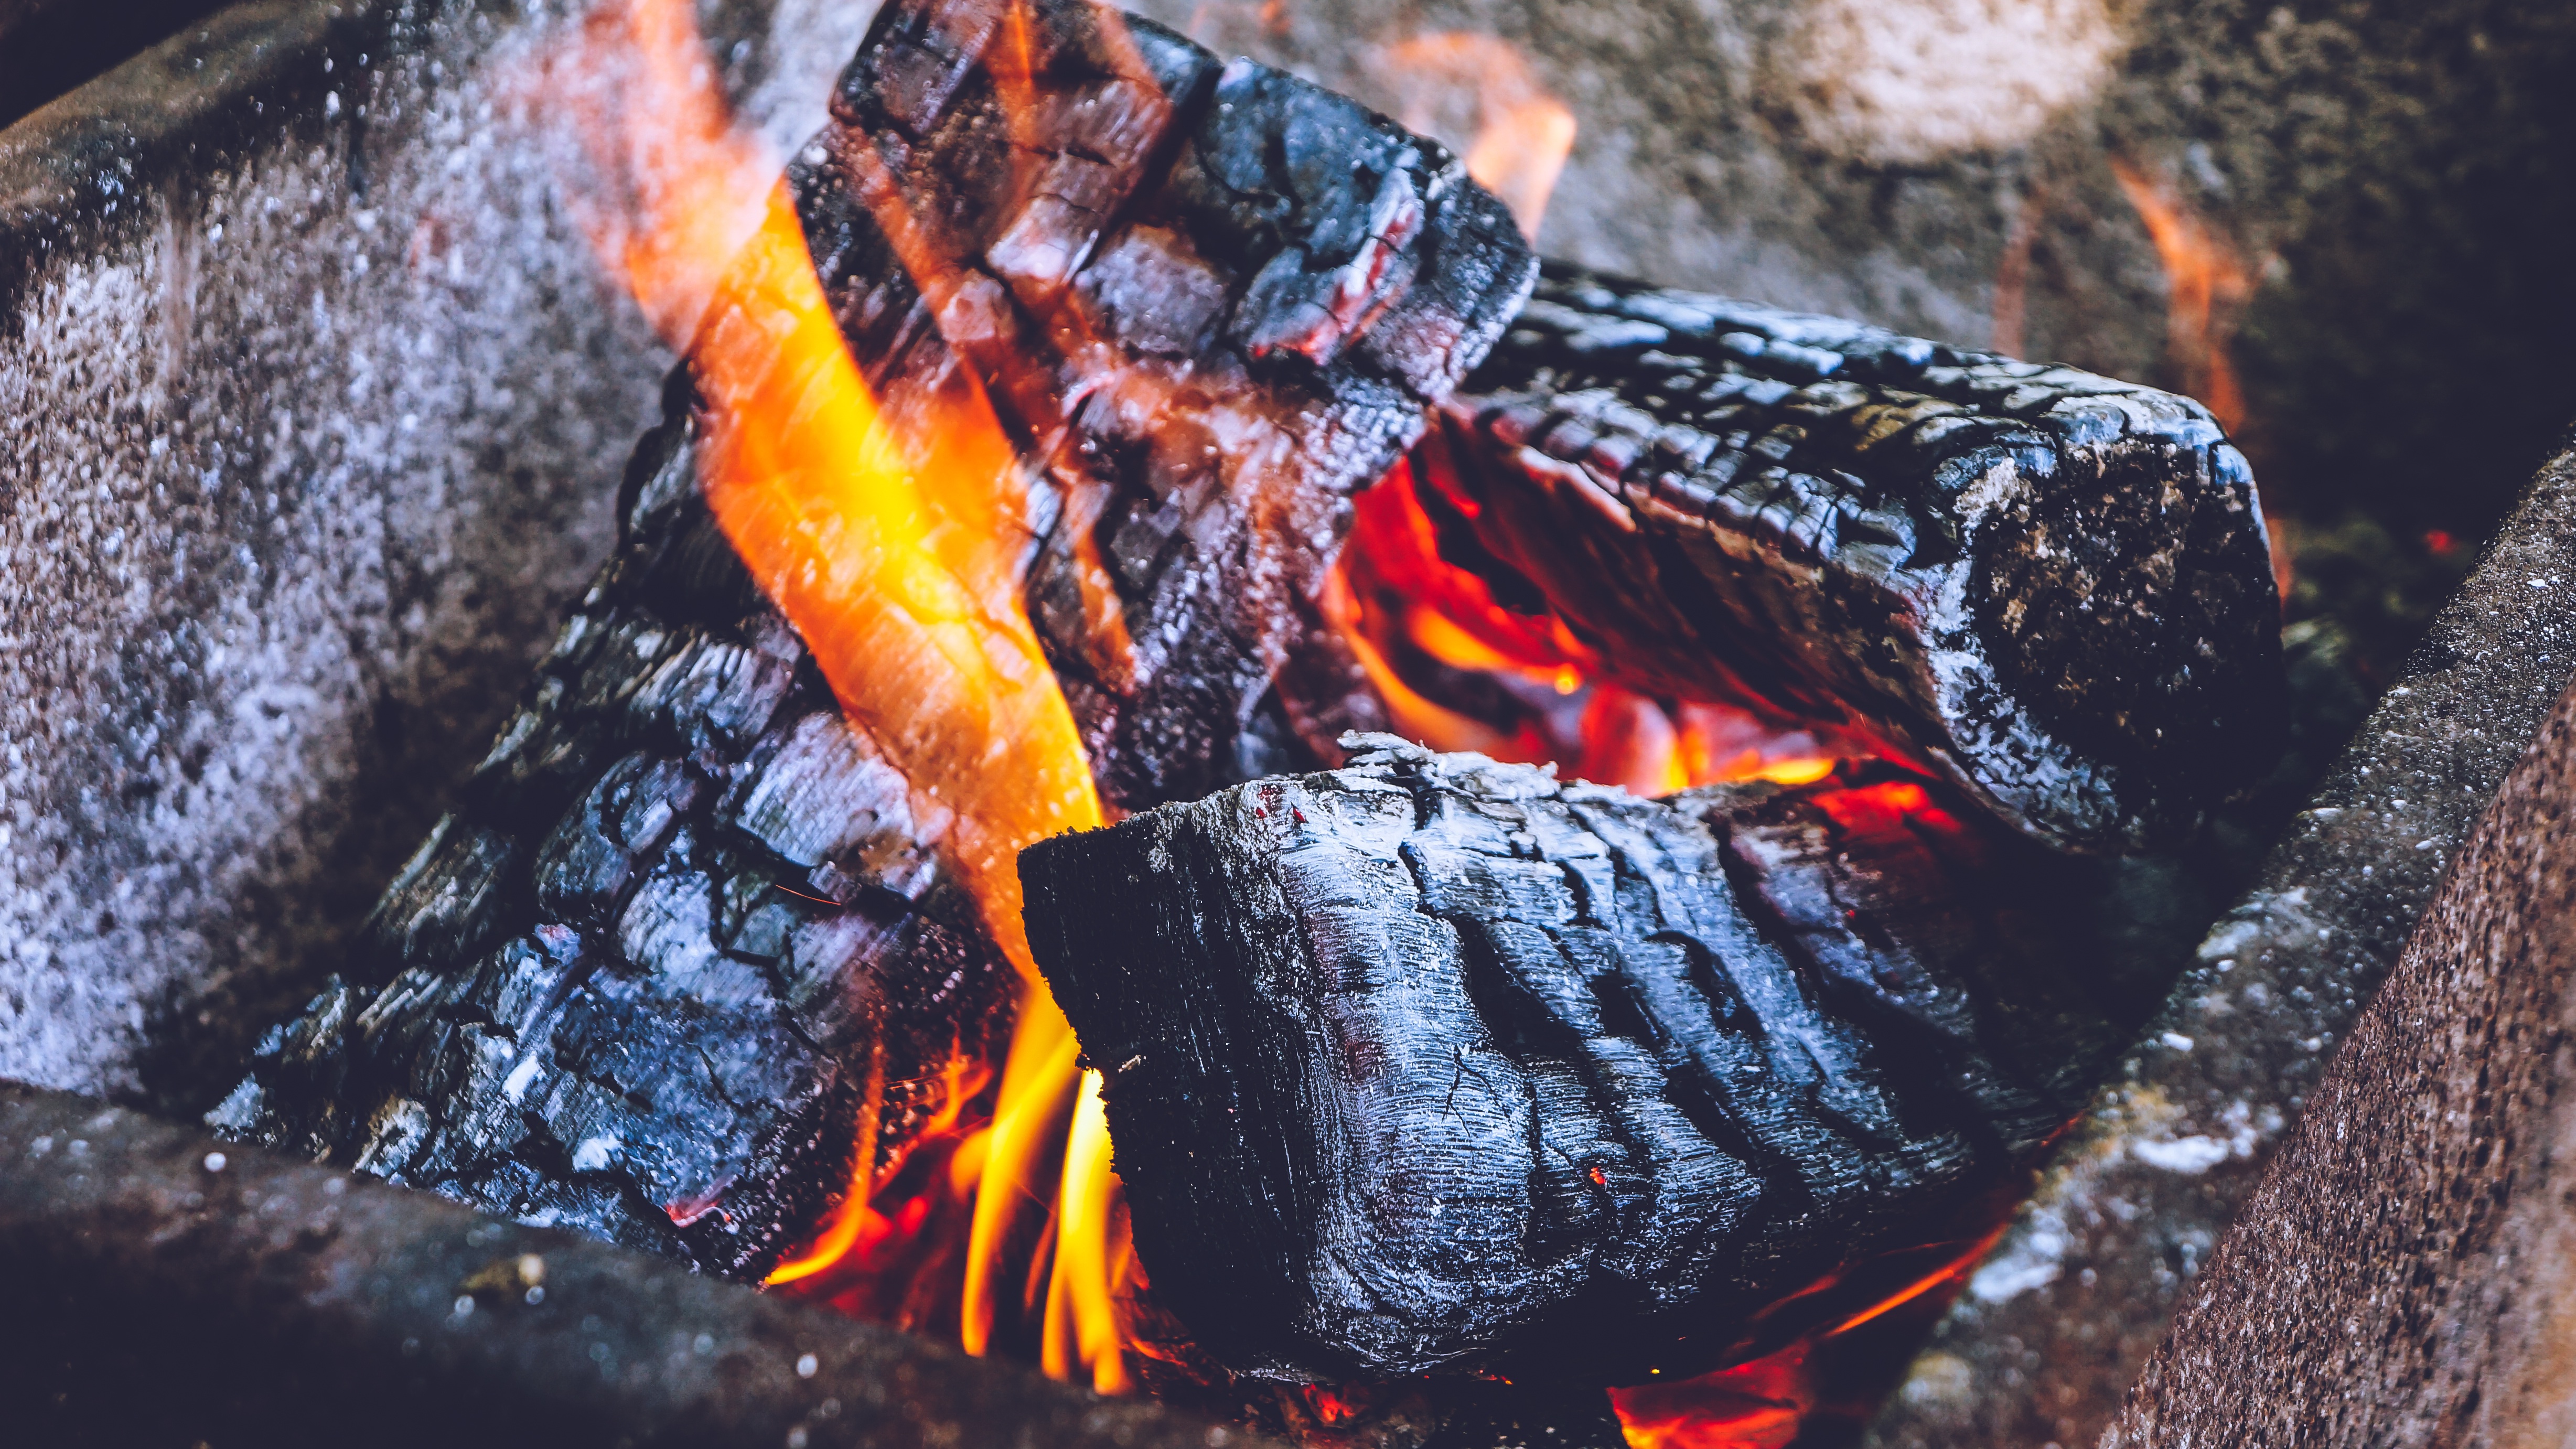
food, fire, campfire, meat, lava, grilling, geological phenomenon